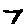
Label: 7